Brian Whelan

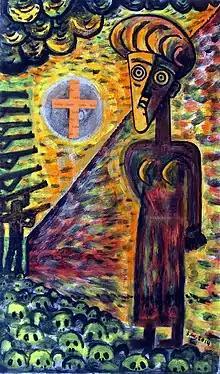
"Execution of Edith Cavell" one of 14 paintings by Brian Whelan commissioned by Norwich Cathedral

The paintings later in the following year traveled to Brussels Roman Catholic Cathedral and Cathedral of St. Michael and St. Gudula (close to Schaerbeek, where Edith Cavell was executed) before continuing its journey to Norfolk for permanent installation of the 14 panels at Norwich Cathedral to coincide with the 100th anniversary of Cavell's execution, in October 2015.